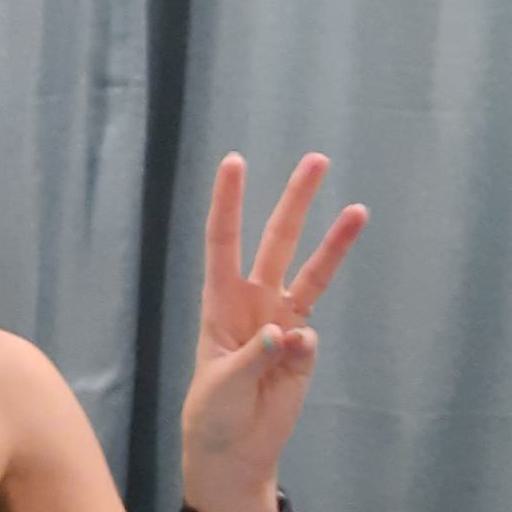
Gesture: three